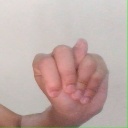
अक्षर: न